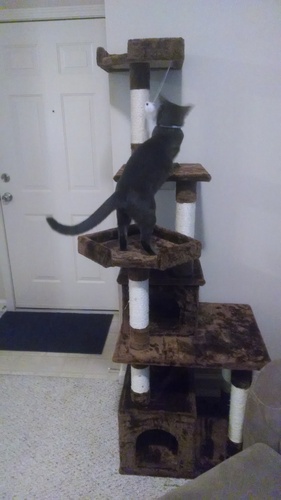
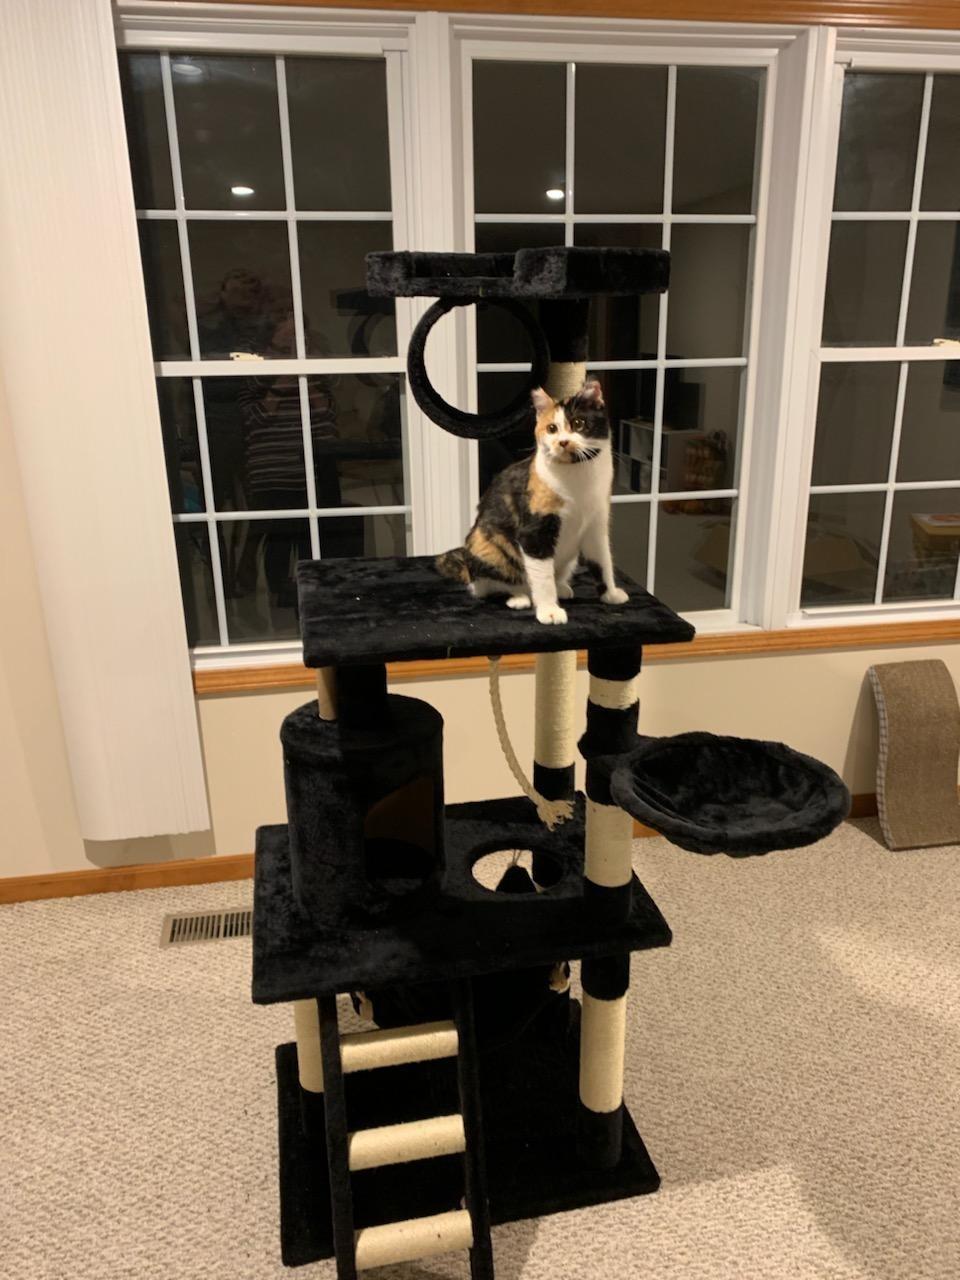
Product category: items_cat tree
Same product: no